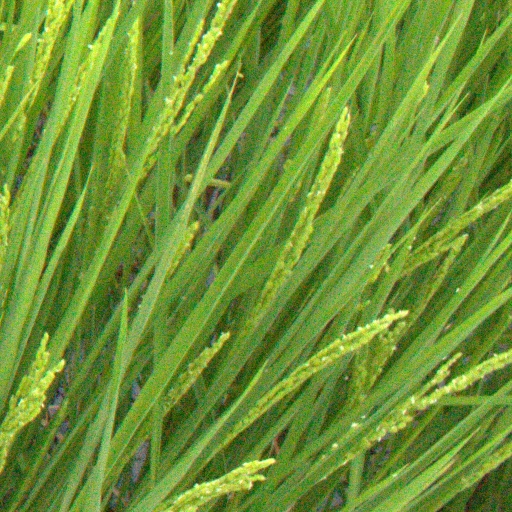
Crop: rice